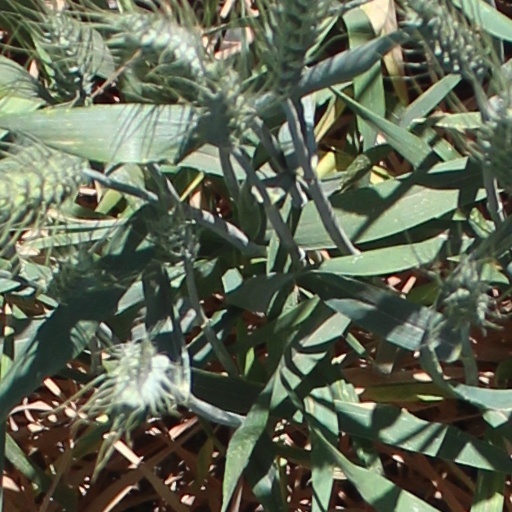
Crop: wheat